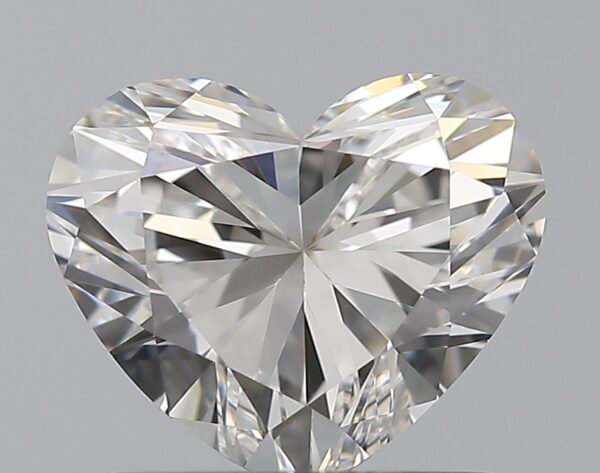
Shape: heart
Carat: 1.2
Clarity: VVS2
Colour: F
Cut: VG
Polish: EX
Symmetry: VG
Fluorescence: N
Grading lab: GIA
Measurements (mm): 6.18 x 7.41 x 4.41